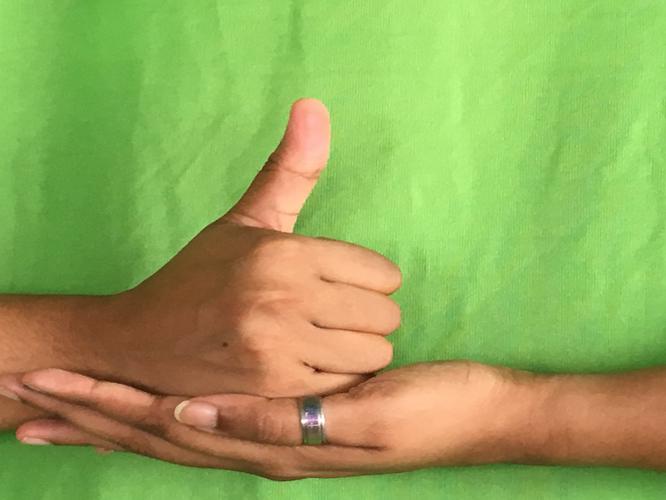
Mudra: Shivalinga
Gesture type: double_hand